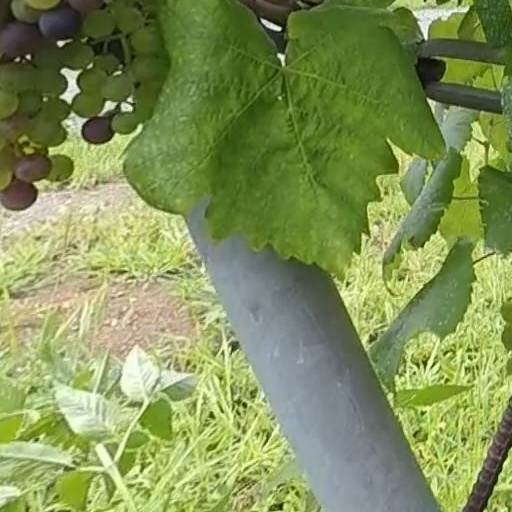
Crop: grape